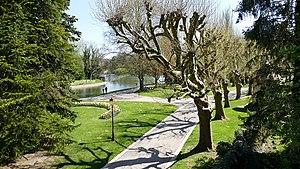
Auxerre - Parc de l'Arbre Sec
Auxerre [osɛʁ] est une commune française située dans le nord-ouest de la région Bourgogne-Franche-Comté, dans le département de l'Yonne, dont elle est le chef-lieu. Également bureau centralisateur de quatre cantons et siège de la communauté d'agglomération de l'Auxerrois, elle comptait 34 634 habitants au dernier recensement en 2017, ce qui en fait la première commune icaunaise et la cinquième commune de Bourgogne-Franche-Comté en nombre d'habitants. Son aire urbaine totalise près de 93 000 habitants la même année. L'unité urbaine d'Auxerre est la 146ᵉ unité urbaine la plus peuplée de France avec 43 000 habitants.
Le Parc de l'Arbre Sec est un parc paysager situé à Auxerre sur les bords de l'Yonne. Il a été aménagé par Fernand Gauthier, architecte-voyer de la ville d'Auxerre.